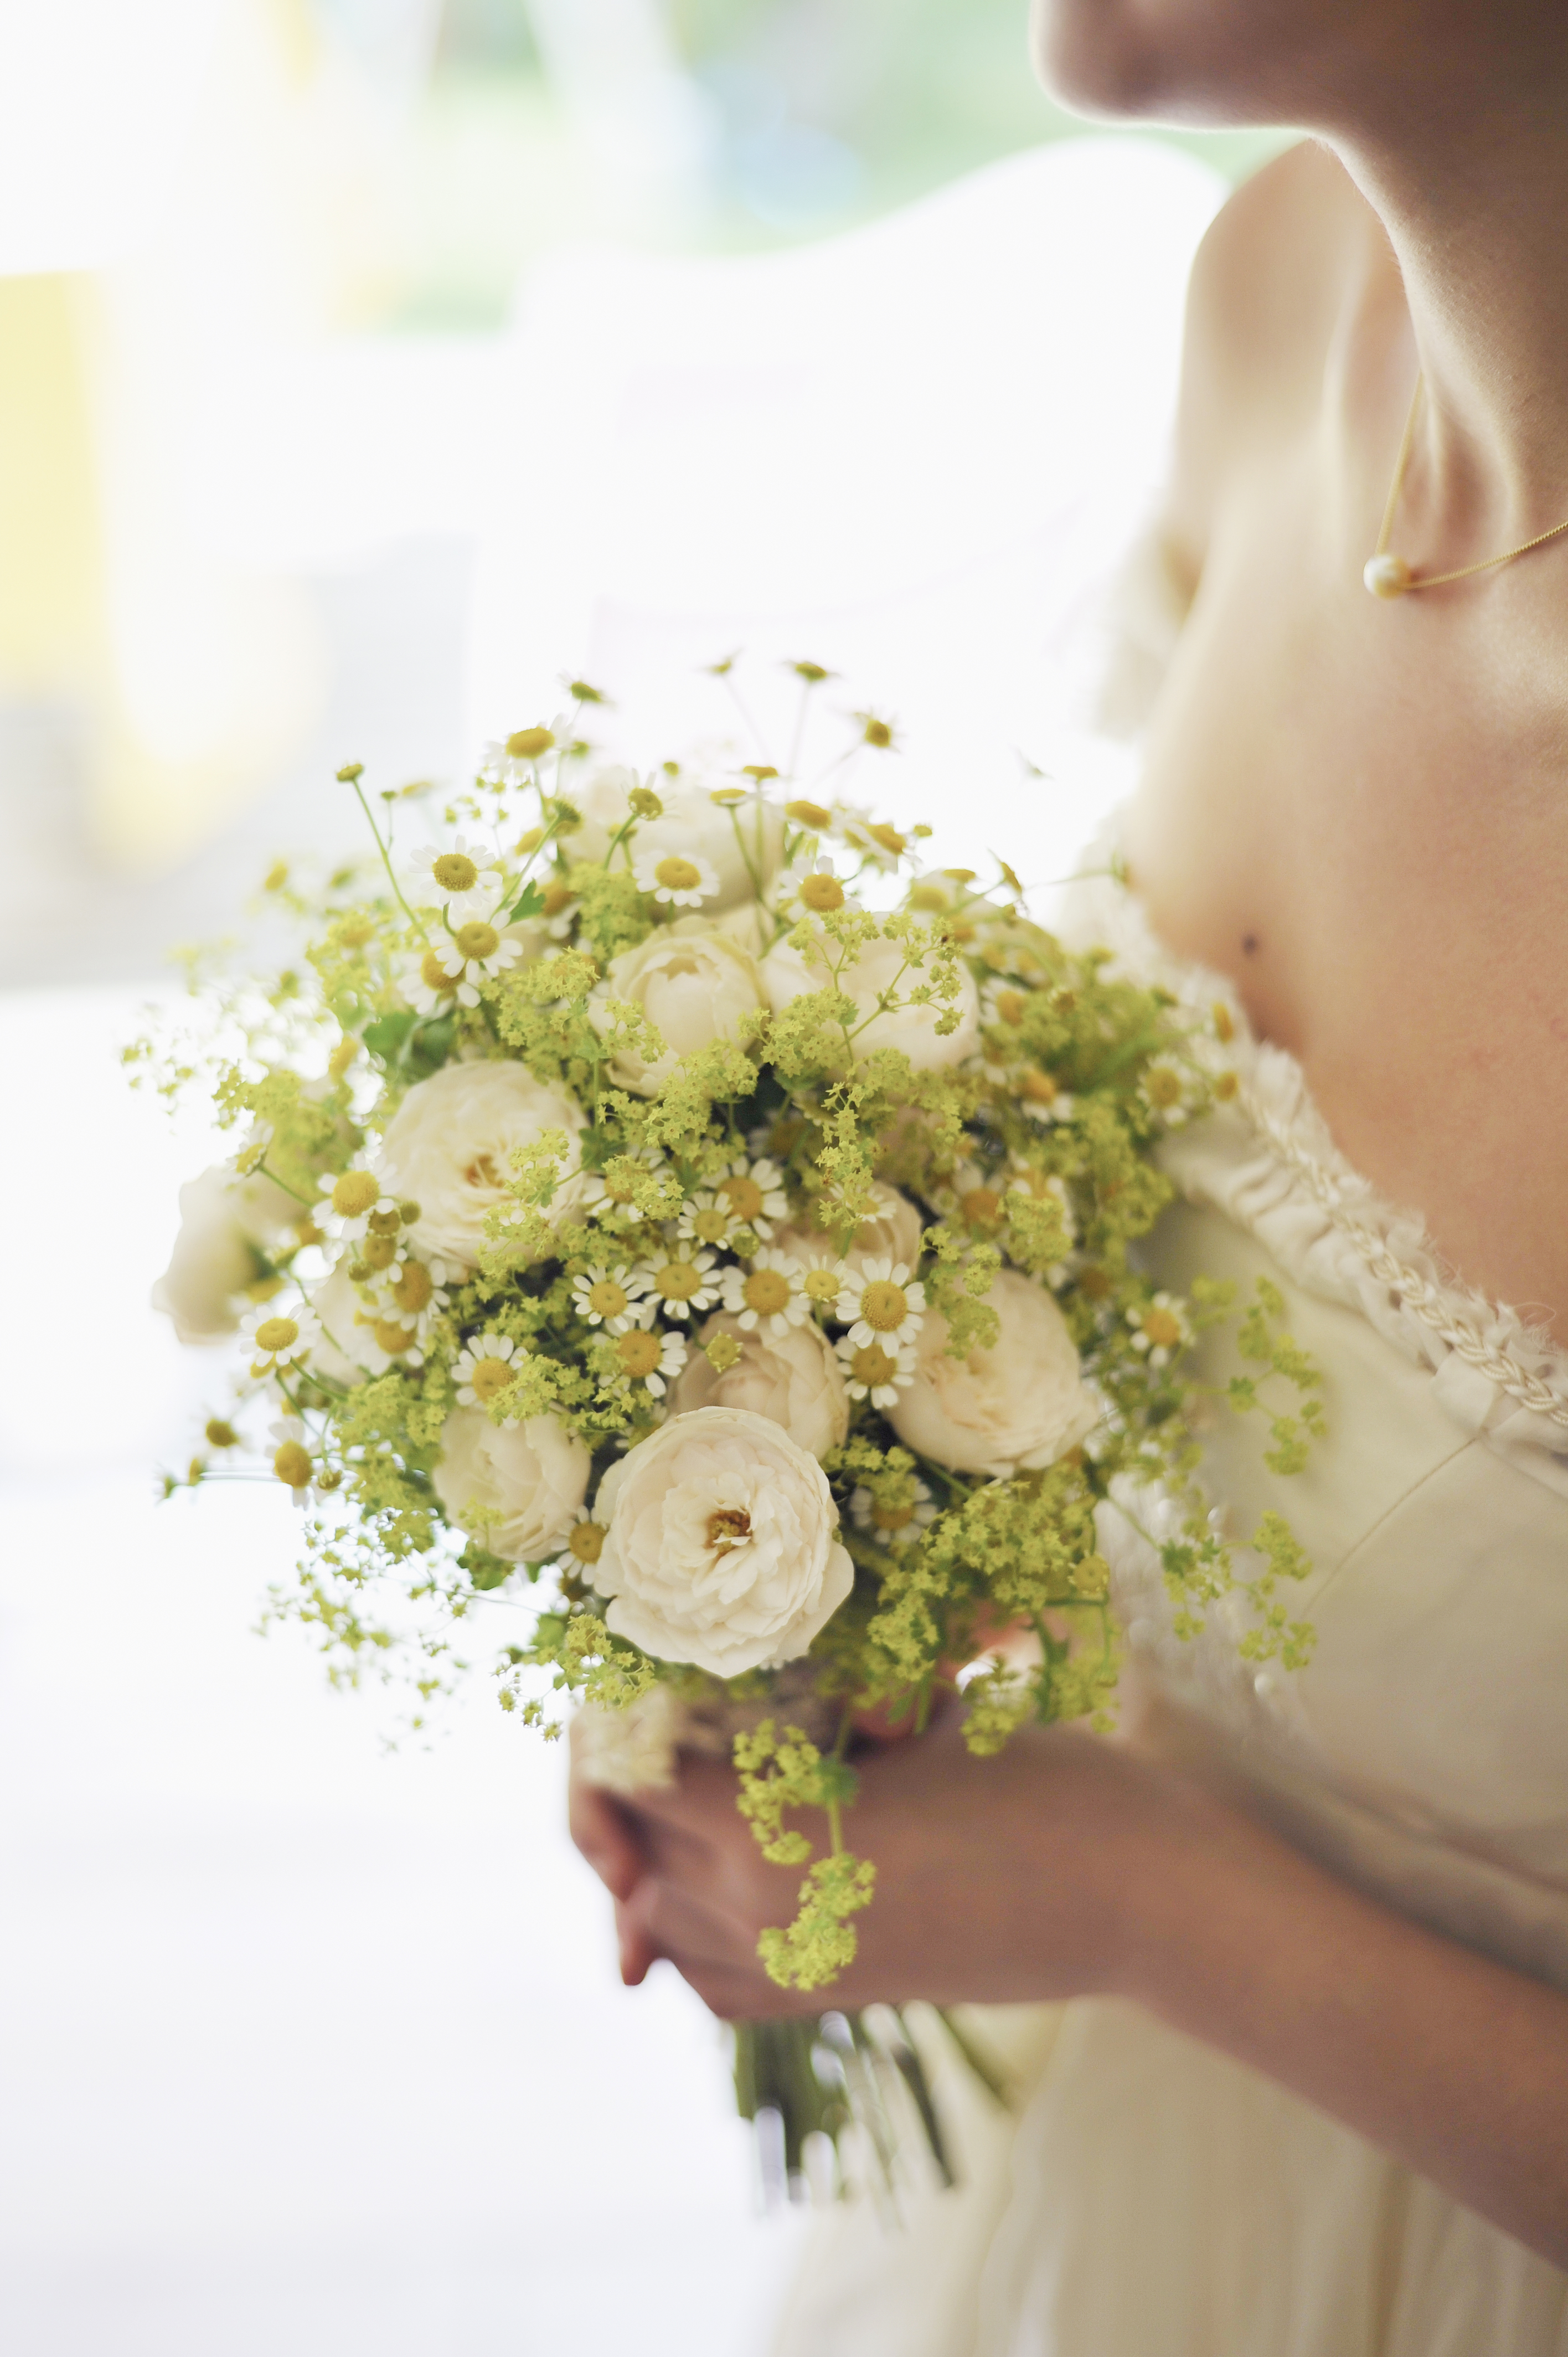
person, plant, girl, woman, photography, flower, bouquet, wedding, wedding dress, bride, groom, marriage, flowers, ceremony, photograph, beautiful, floristry, gown, flower bouquet, floral design, flower arranging, bridal clothing